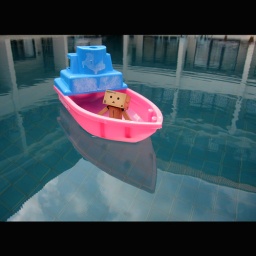
Danbo sets sailI found this little boat floating around our swimming pool and Danbo wanted to go for a little sail.14.04.2010